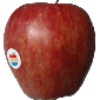
Label: Apple Red 1